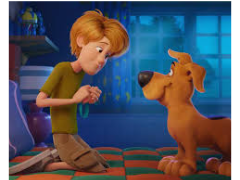
Portrait style: Cartoon Portrait